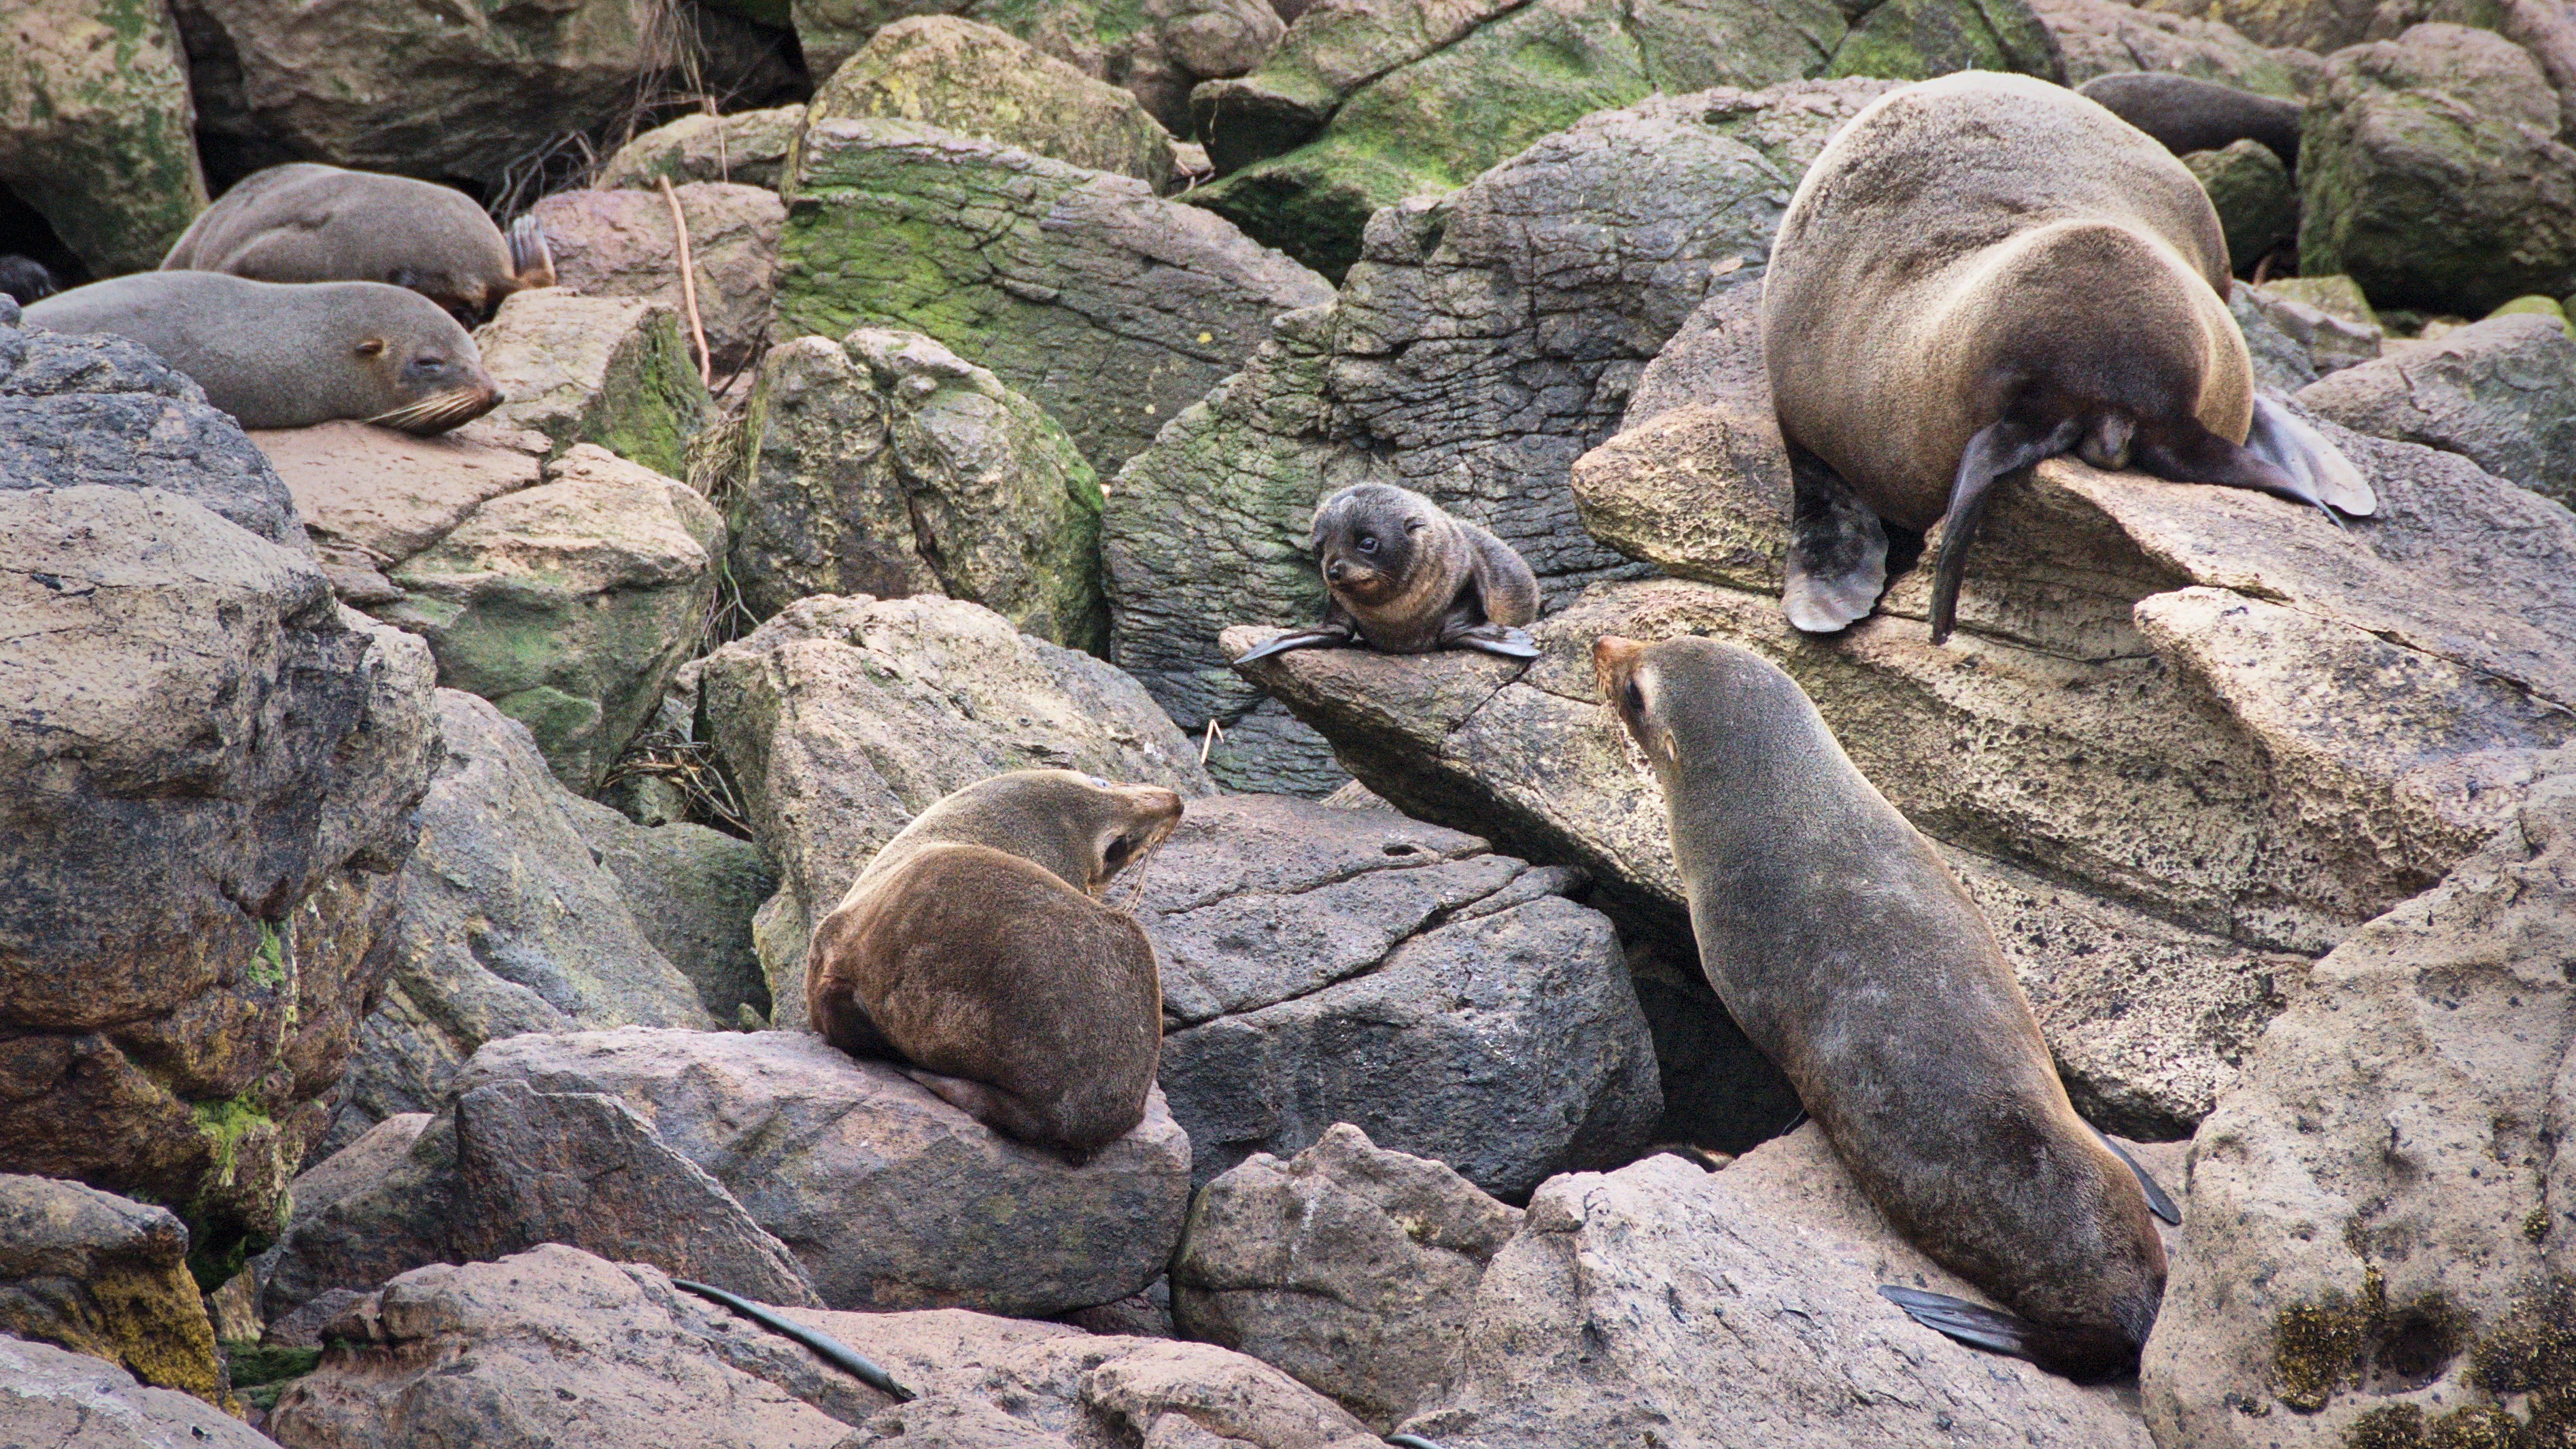
wildlife, zoo, mammal, fauna, seals, otter, marmot, marine mammal